Donkey punch

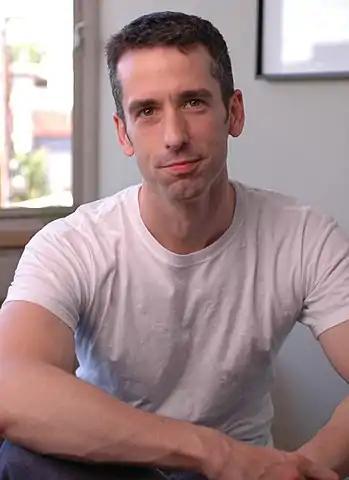
Dan Savage discussed the risks and false claims associated with the "donkey punch" in "The Stranger".

Sex columnist Dan Savage has discussed the alleged practice on several occasions. In 2004, Savage referred to the donkey punch as "a sex act that exists only in the imaginations of adolescent boys," adding "no one has ever attempted 'the Pirate,' just as no one has ever performed a Hot Karl, delivered a Donkey Punch, or inserted an Icy Mike. They're all fictions." Responding to an enquiry from Wikipedia editors, he again discussed the donkey punch urban legend in his "Savage Love" column in 2006. He wrote, "attempting a Donkey Punch can lead to ... unpleasant outcomes," including "injury, death or incarceration"; he also pointed out that it "doesn't even work." He quoted Jeffrey Bahr, a faculty member at the Medical College of Wisconsin,